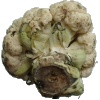
Label: Cauliflower 1